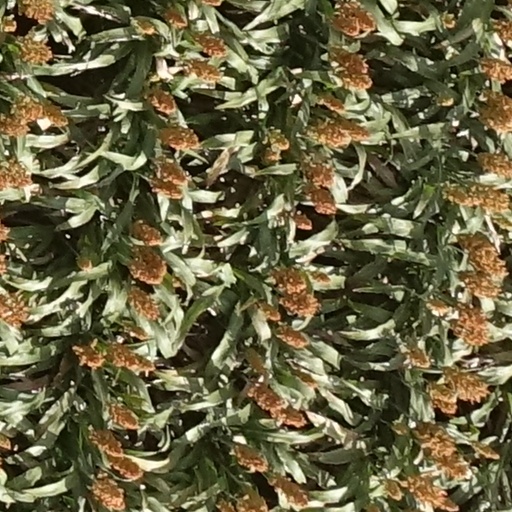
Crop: sorghum